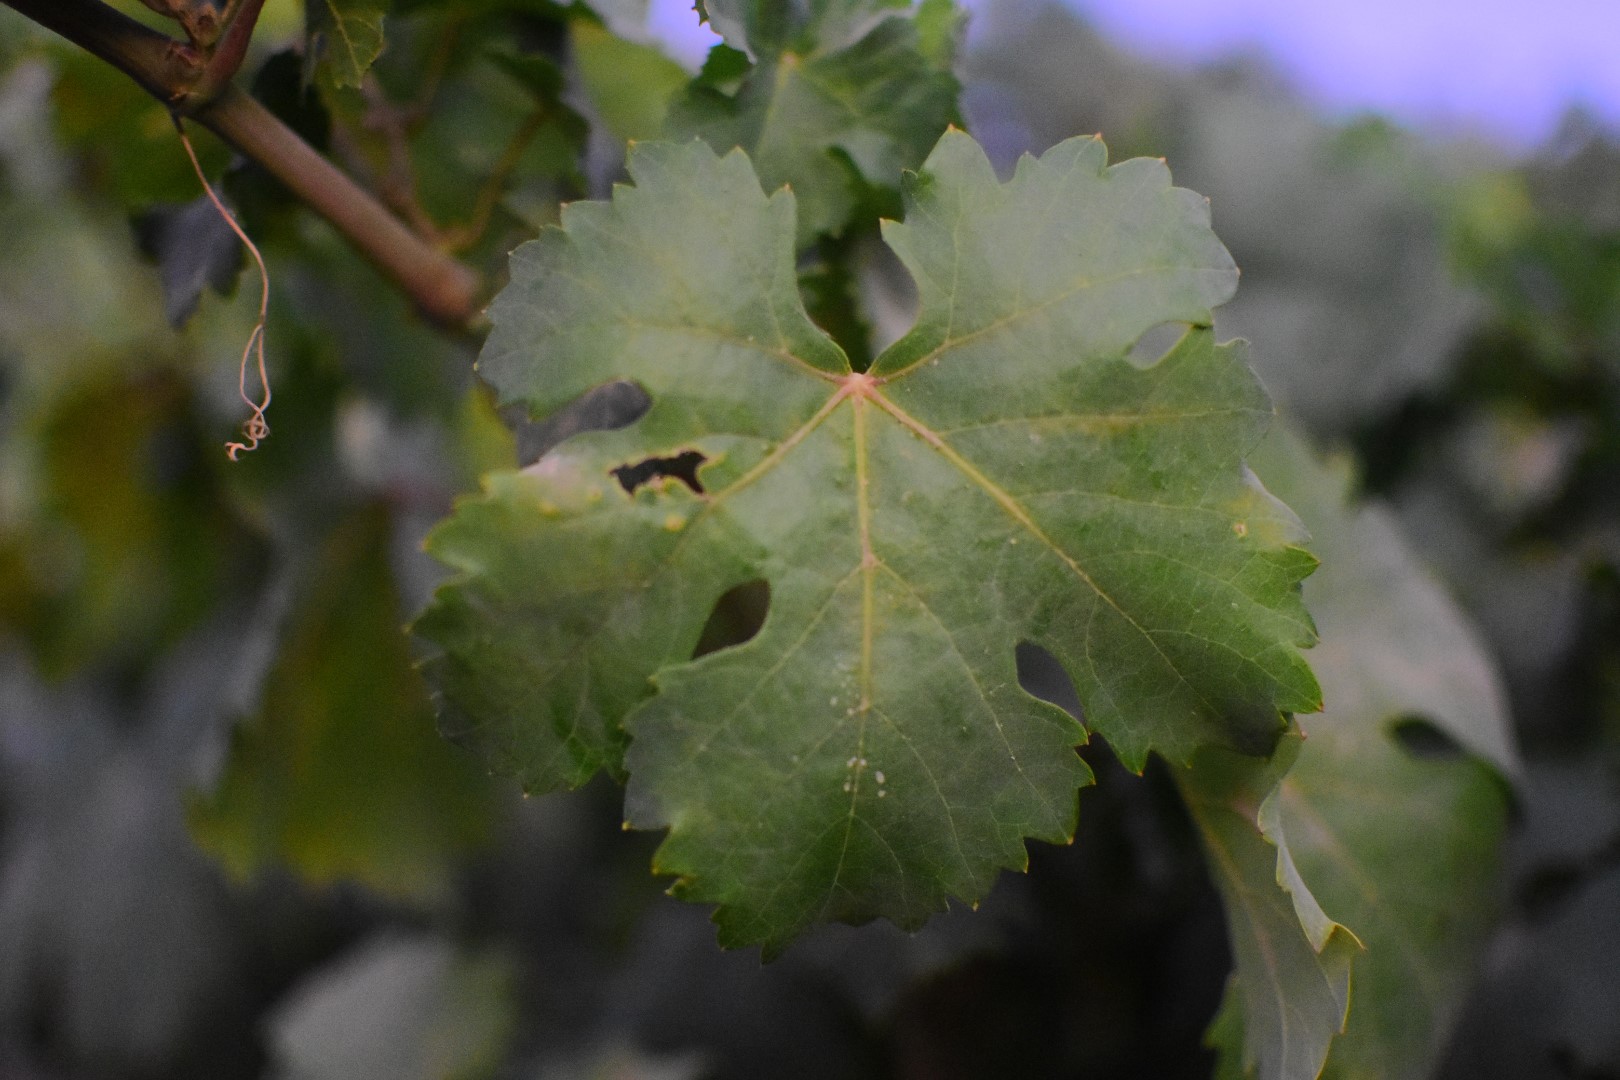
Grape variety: Aswud Balad